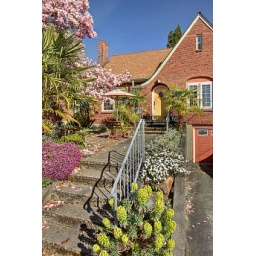
Front door view of Angela &amp;amp; Ben's new house in Seattle.